Nevada State Route 425

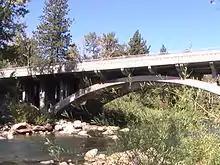
SR 425 crosses the Truckee River in Verdi

SR 425 begins at the intersection of Third Street, Gold Ranch Road, and a state maintained frontage road in Verdi, near the West Verdi interchange (Exit 2) with Interstate 80. The highway follows Third Street northeast through the center of Verdi, then southeast to its terminus at the I-80 East Verdi interchange (Exit 5).